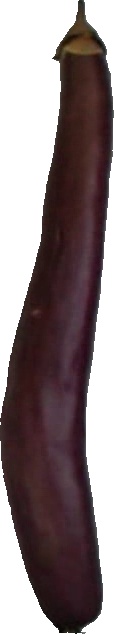
Label: eggplant_long_1